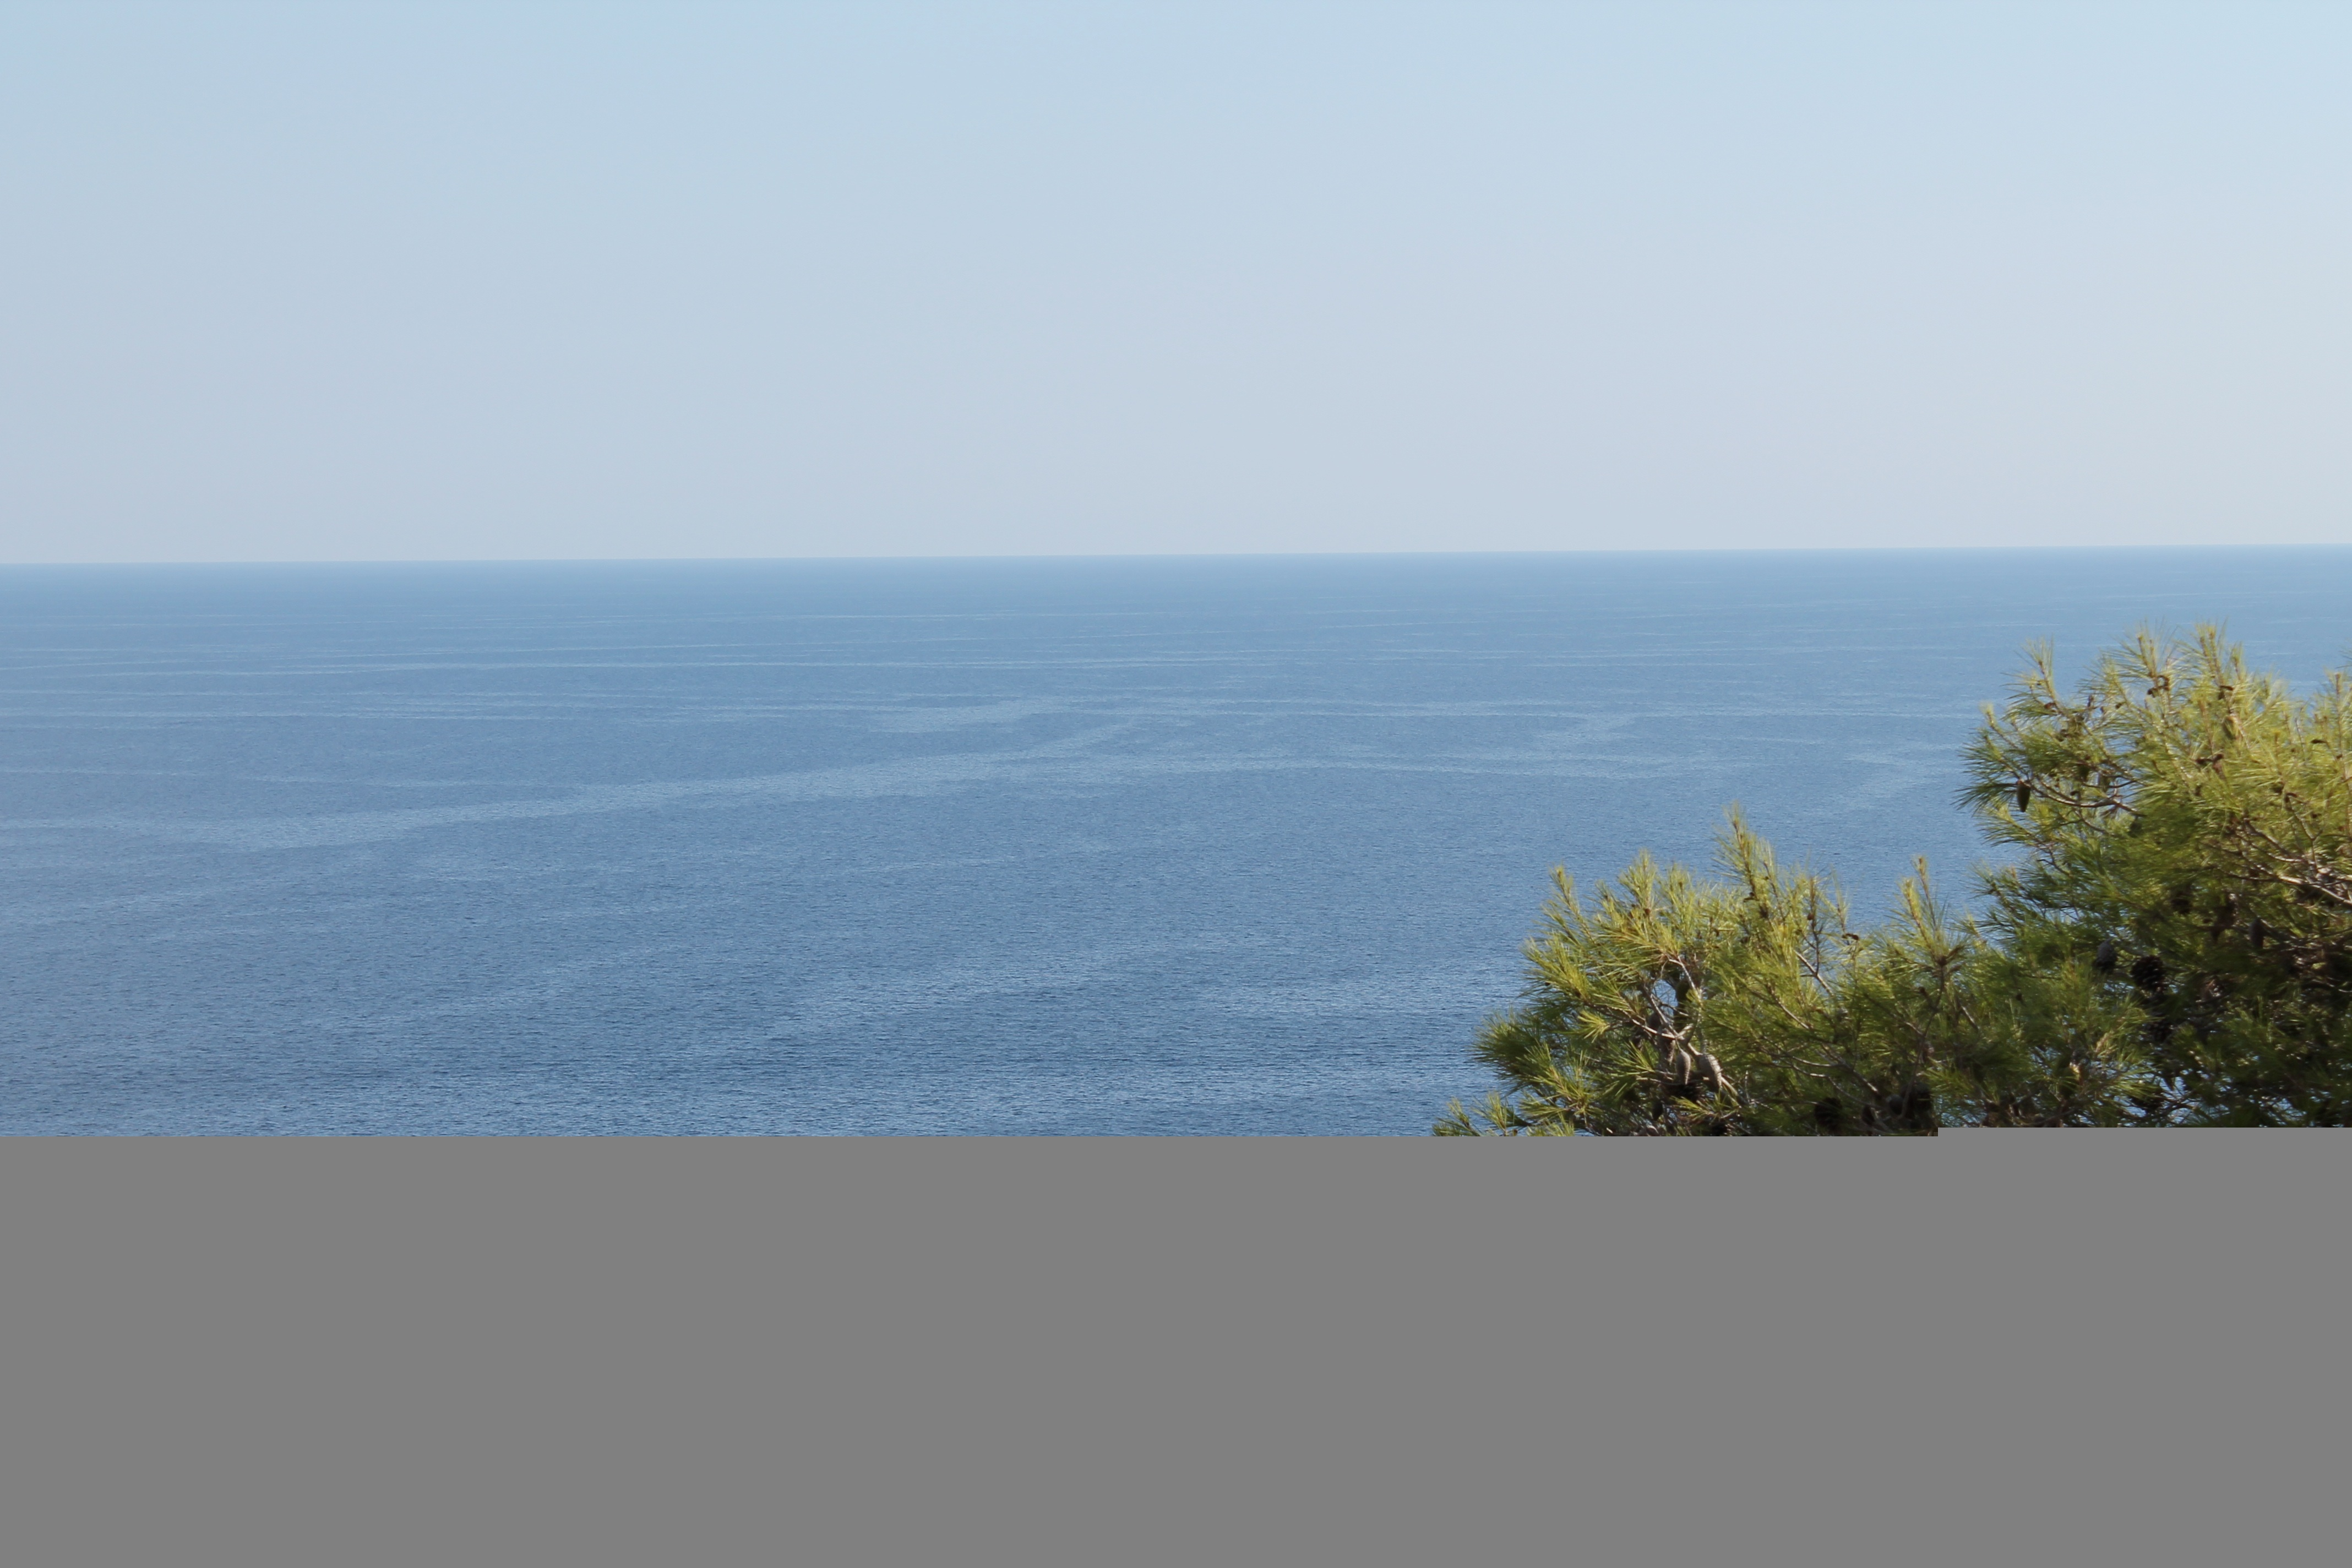
landscape, sea, coast, water, ocean, horizon, sunlight, morning, shore, bay, reservoir, terrain, salento, atmospheric phenomenon